Tamana District, Kumamoto

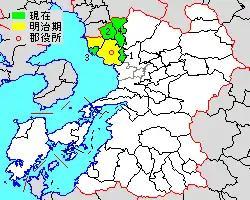
Location of Tamana District in Kumamoto Prefecture. Yellow indicates municipalities belonging to the district during the Meiji era.

Following the Tamana merger (but with 2003 population estimates), the district has an estimated population of 47,029 and the density of 222 persons per square kilometer. The total area is 211.54 km.